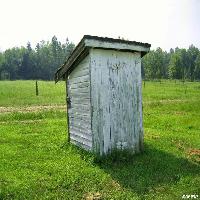
Weather: sun or clear